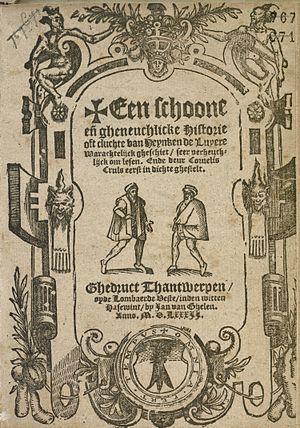
Cornelis Crul ou Cruls, né à Anvers vers 1500 et mort vers 1550 dans sa ville natale, est un poète et rhétoricien des Pays-Bas méridionaux.